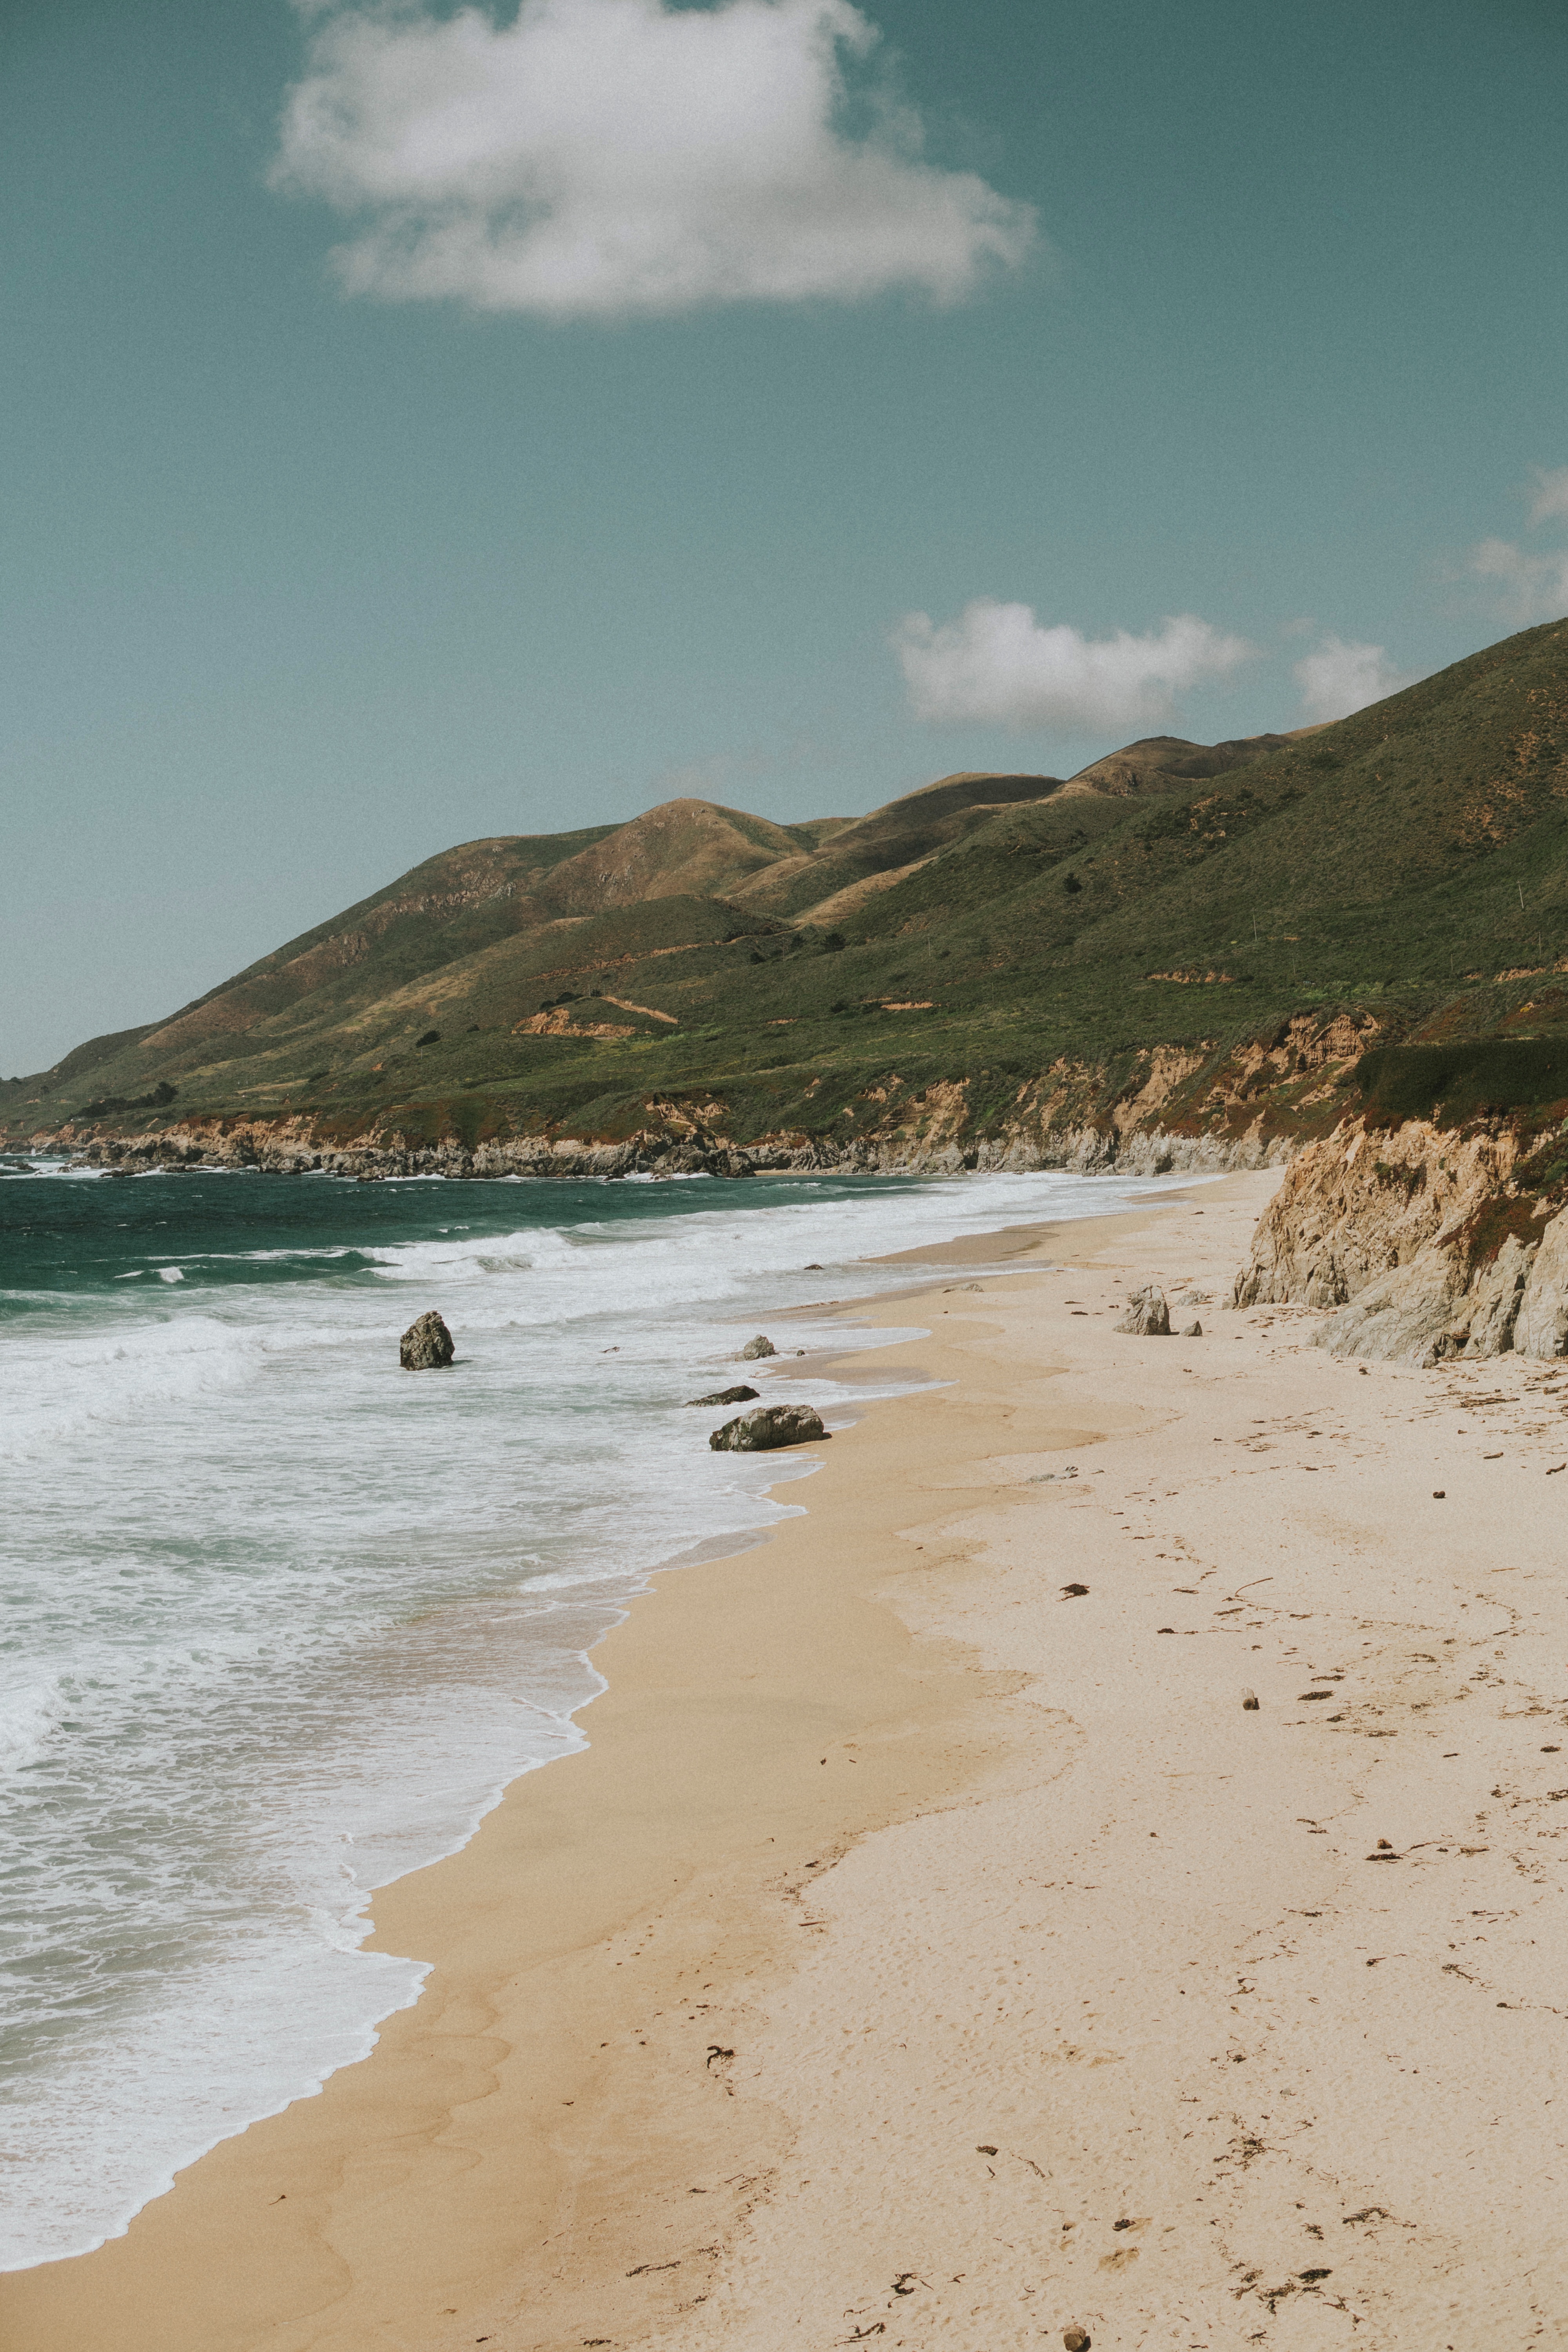
beach, sea, coast, sand, ocean, cloud, shore, wave, bay, terrain, material, body of water, cape, landform, wind wave